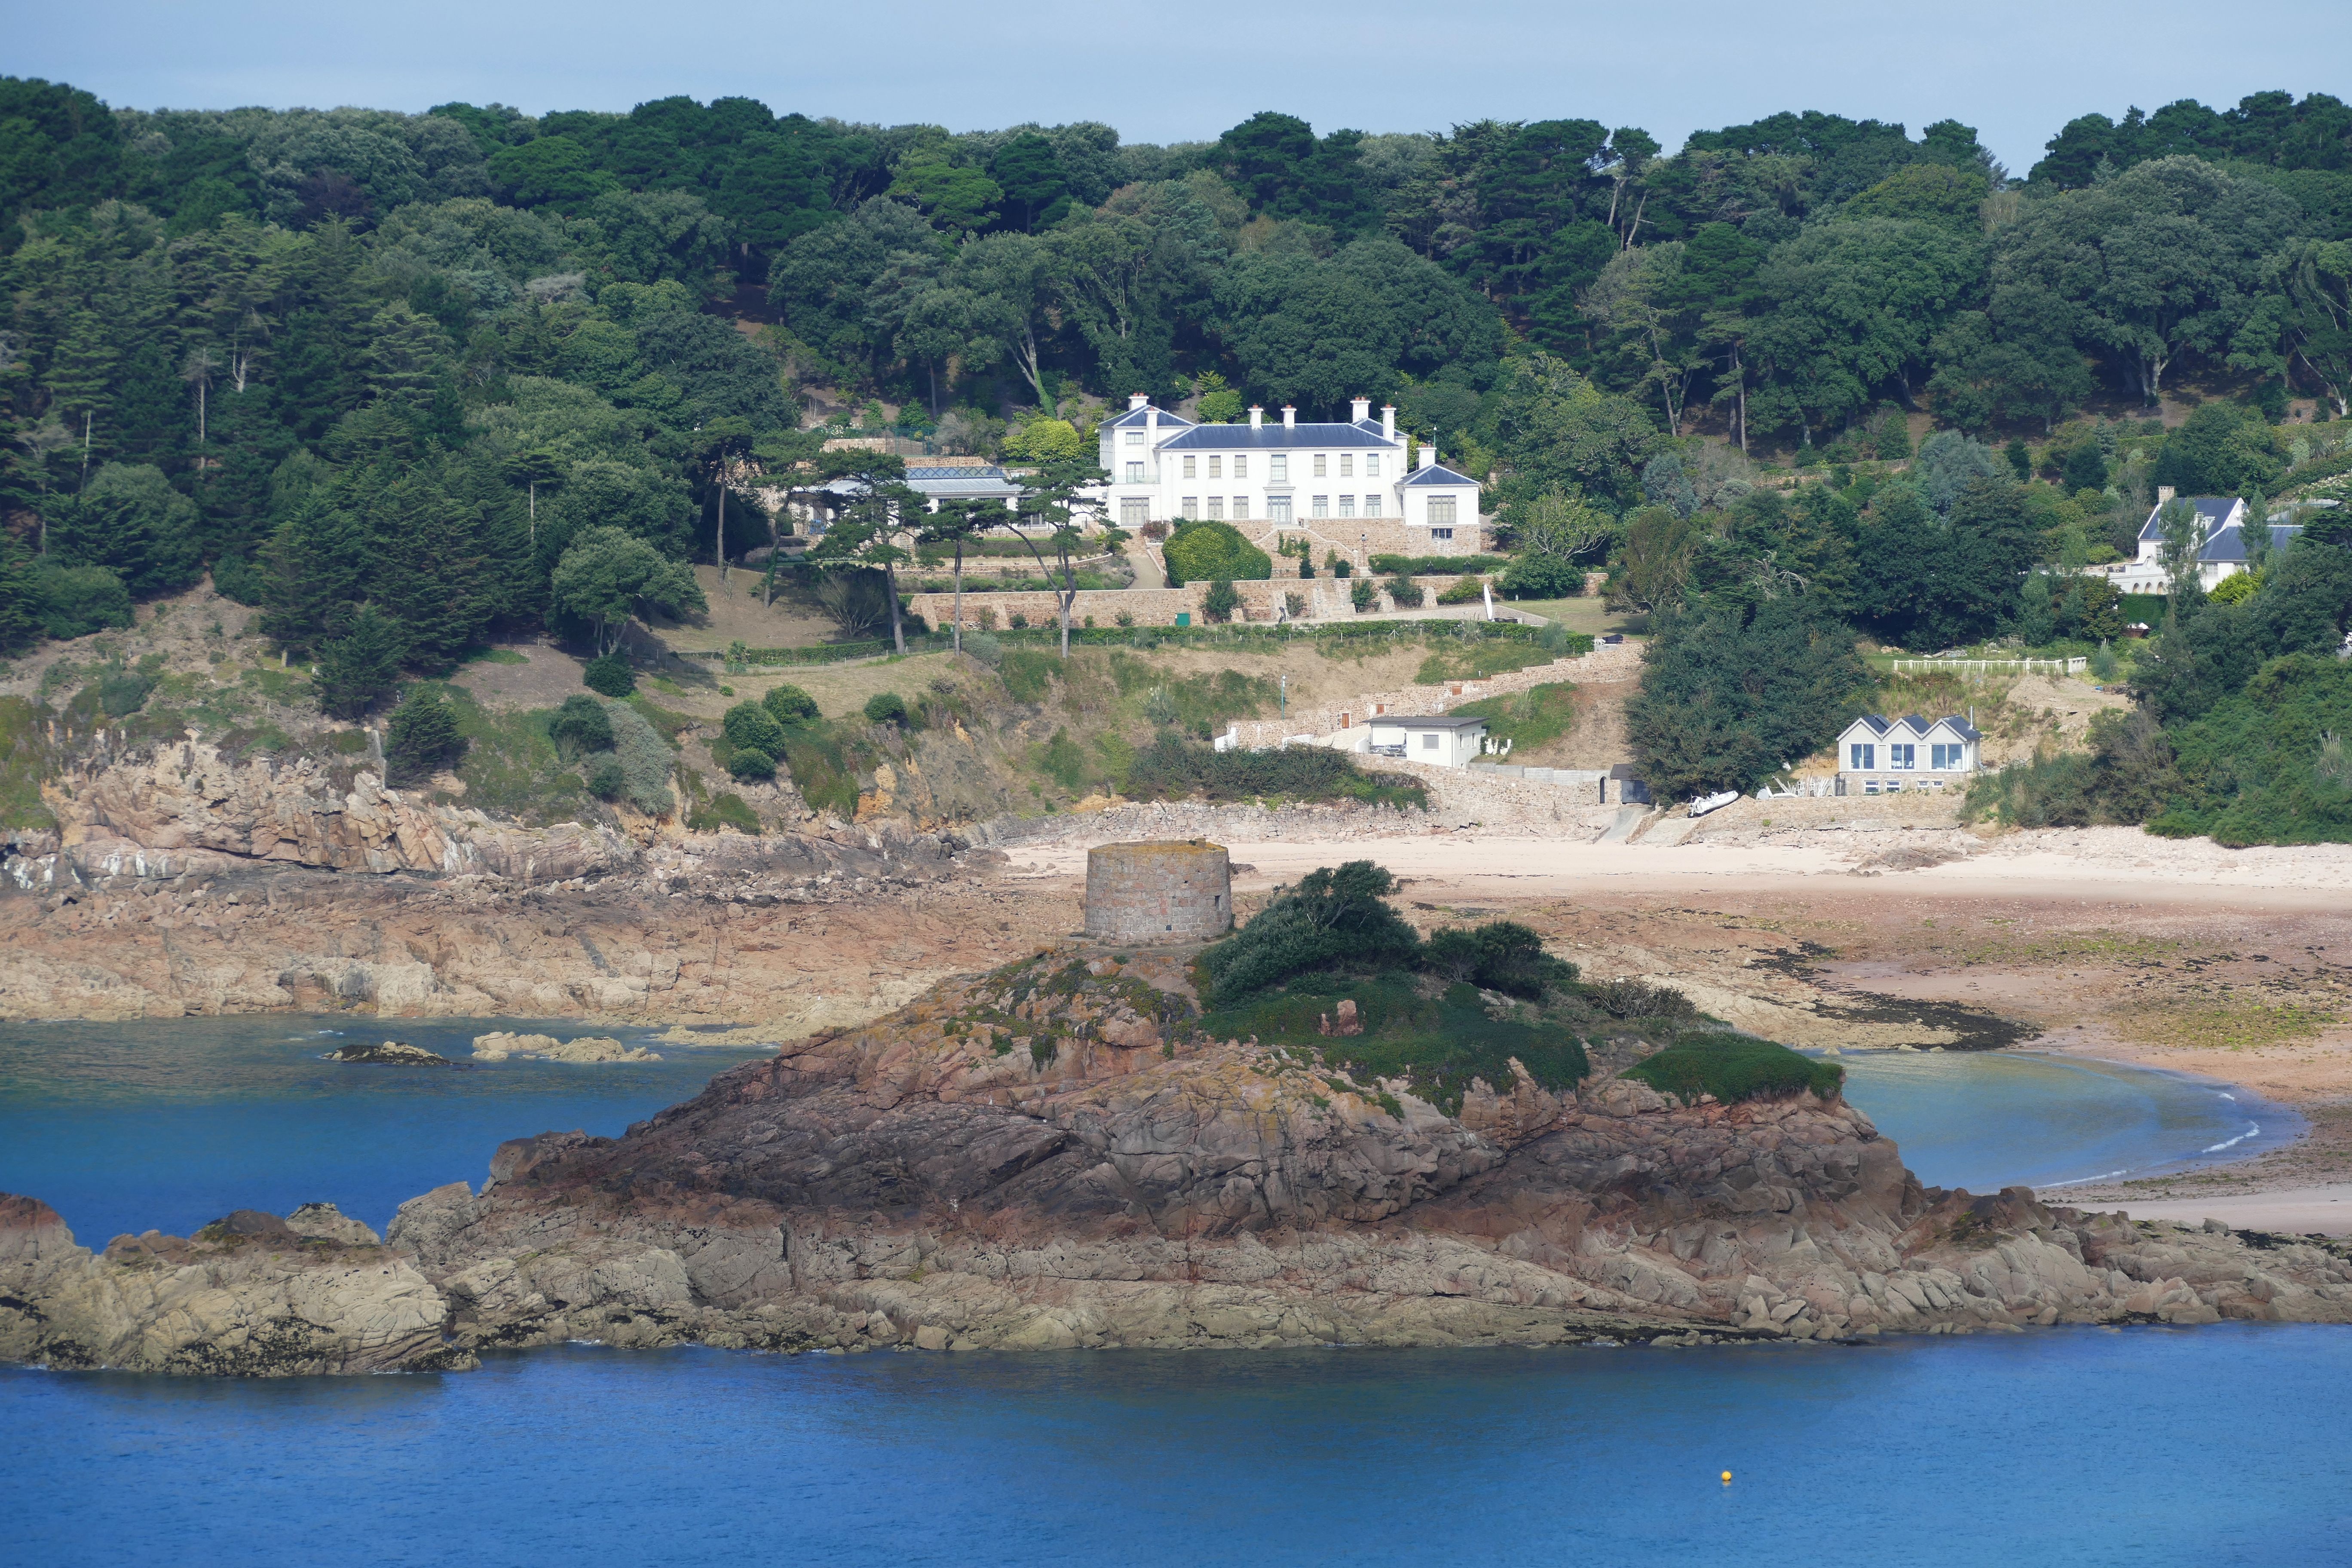
landscape, sea, coast, rock, lake, river, vacation, cliff, cove, tower, bay, island, reservoir, england, atlantic, booked, cape, jersey, united kingdom, channel islands, island of jersey